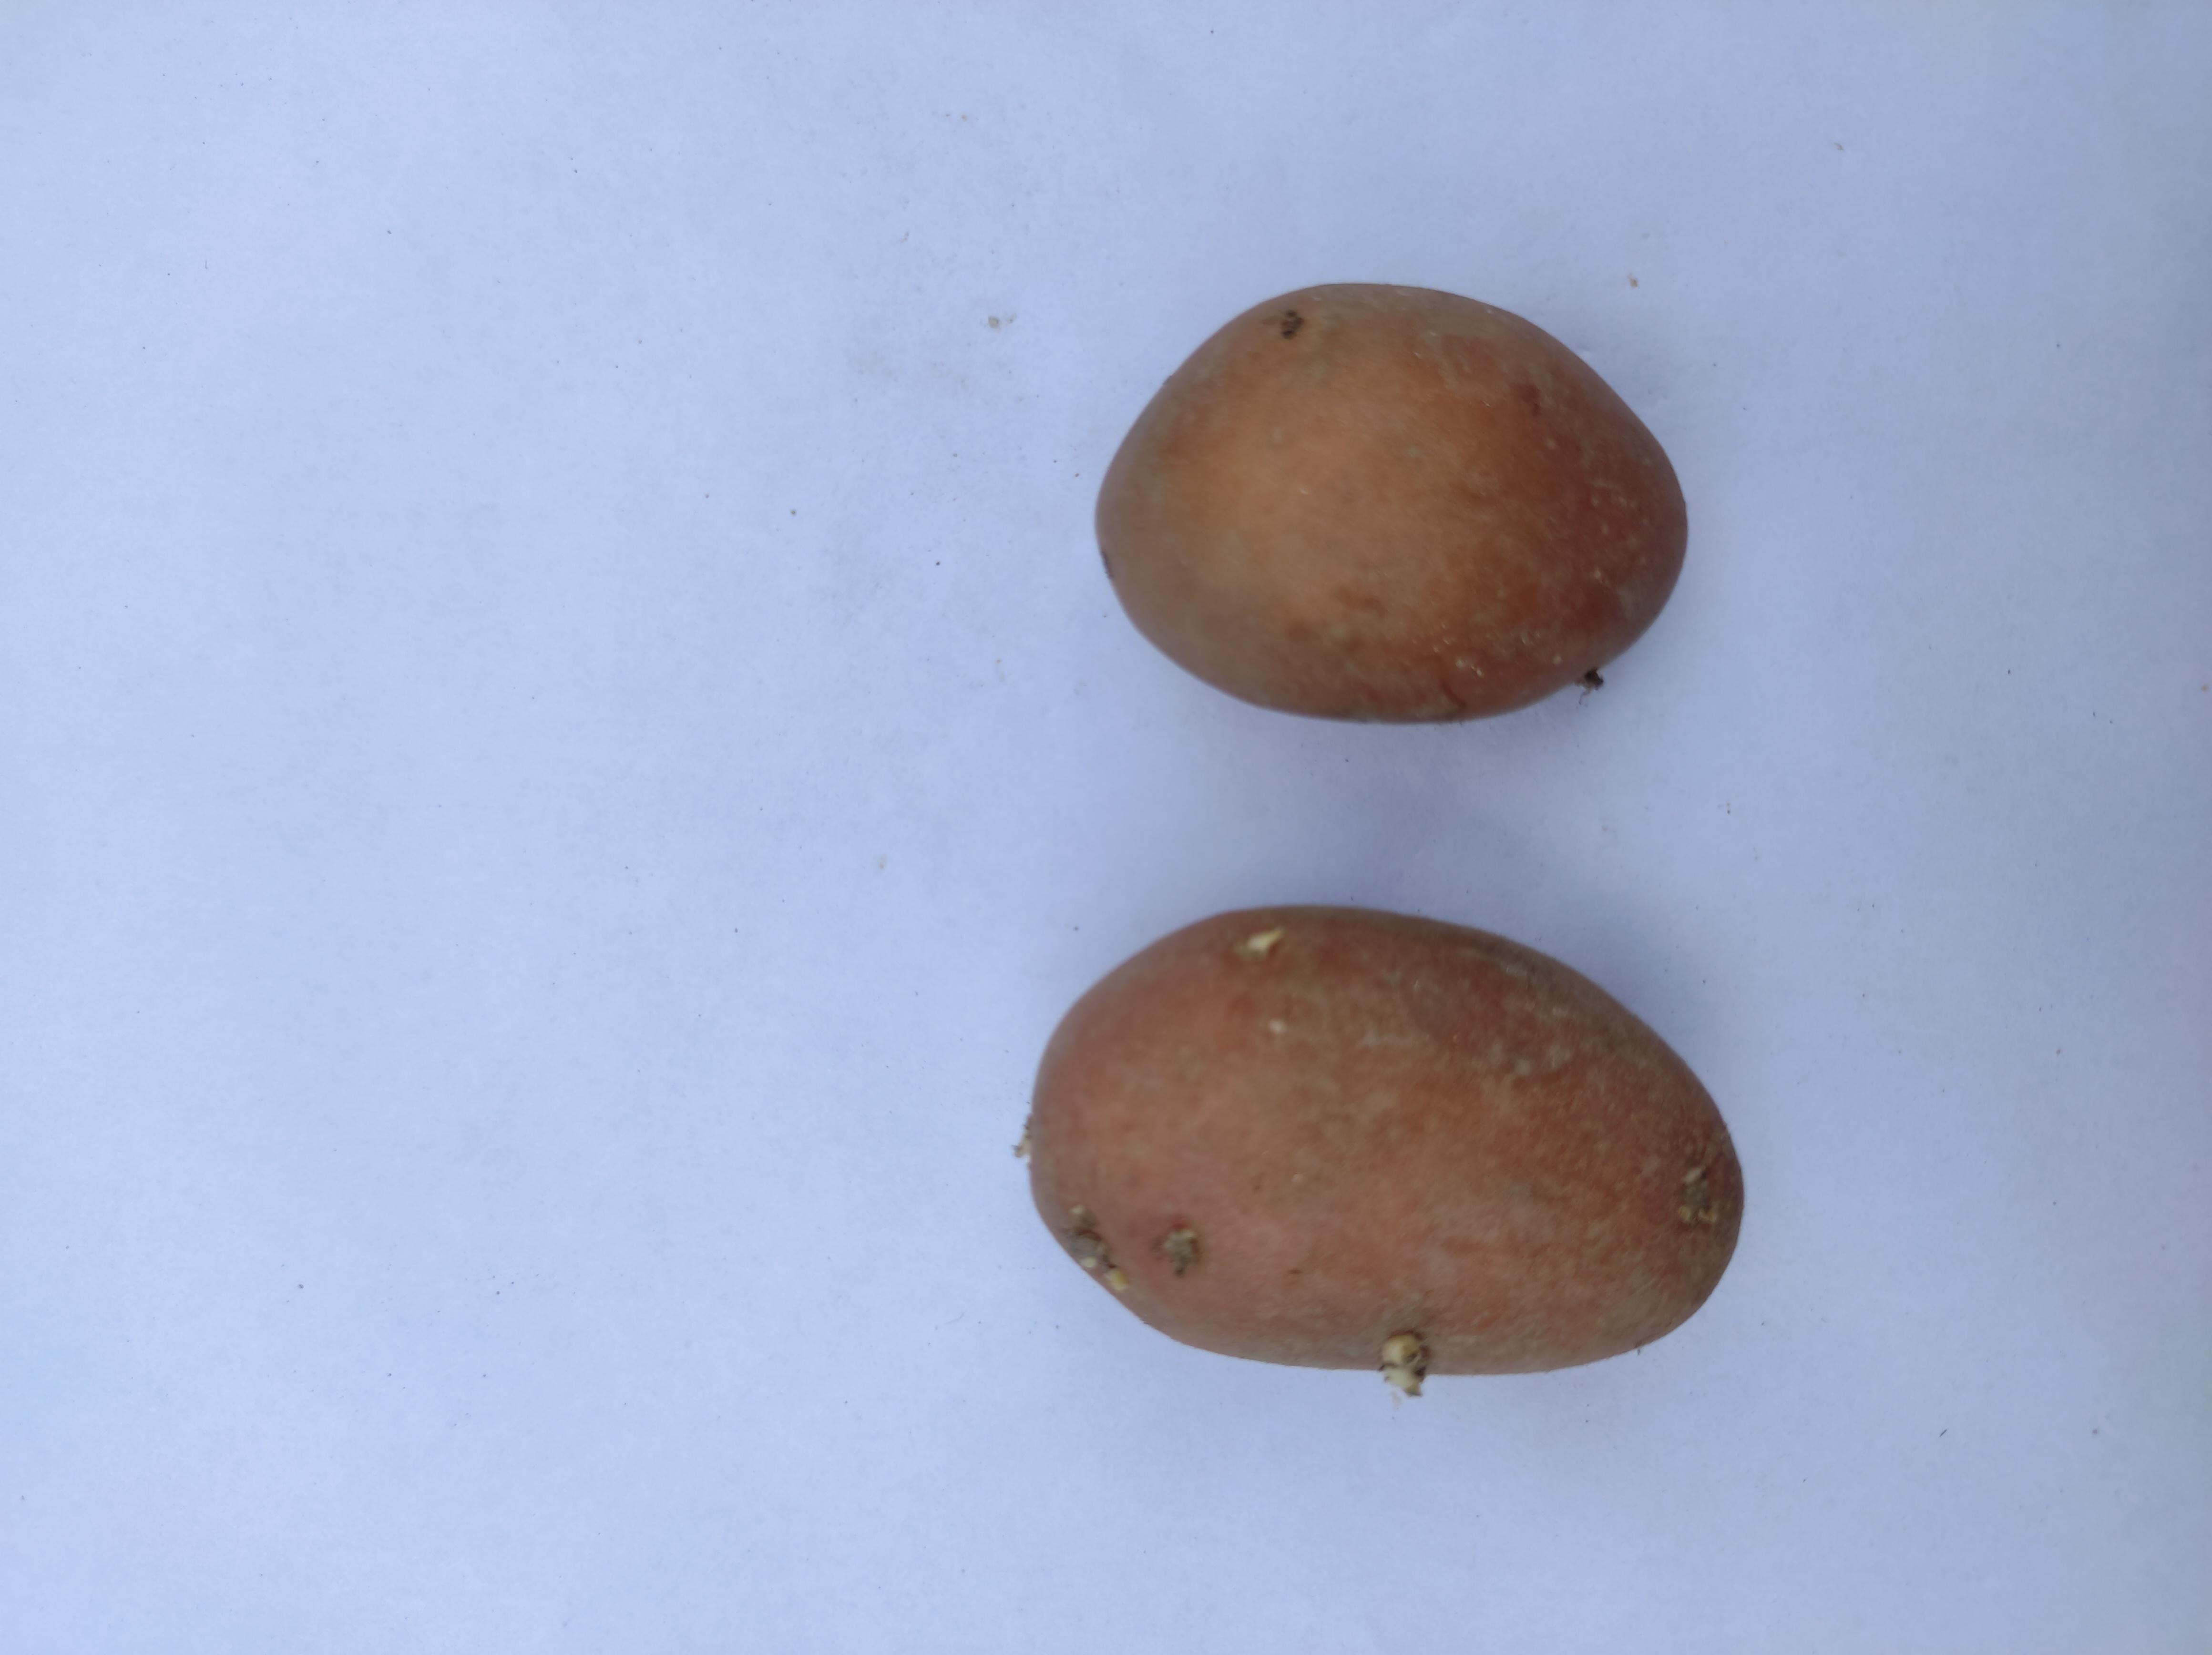
Label: Potato